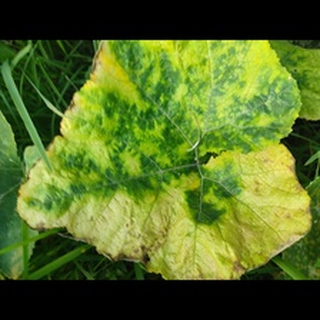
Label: pumpkin_powdery_mildew